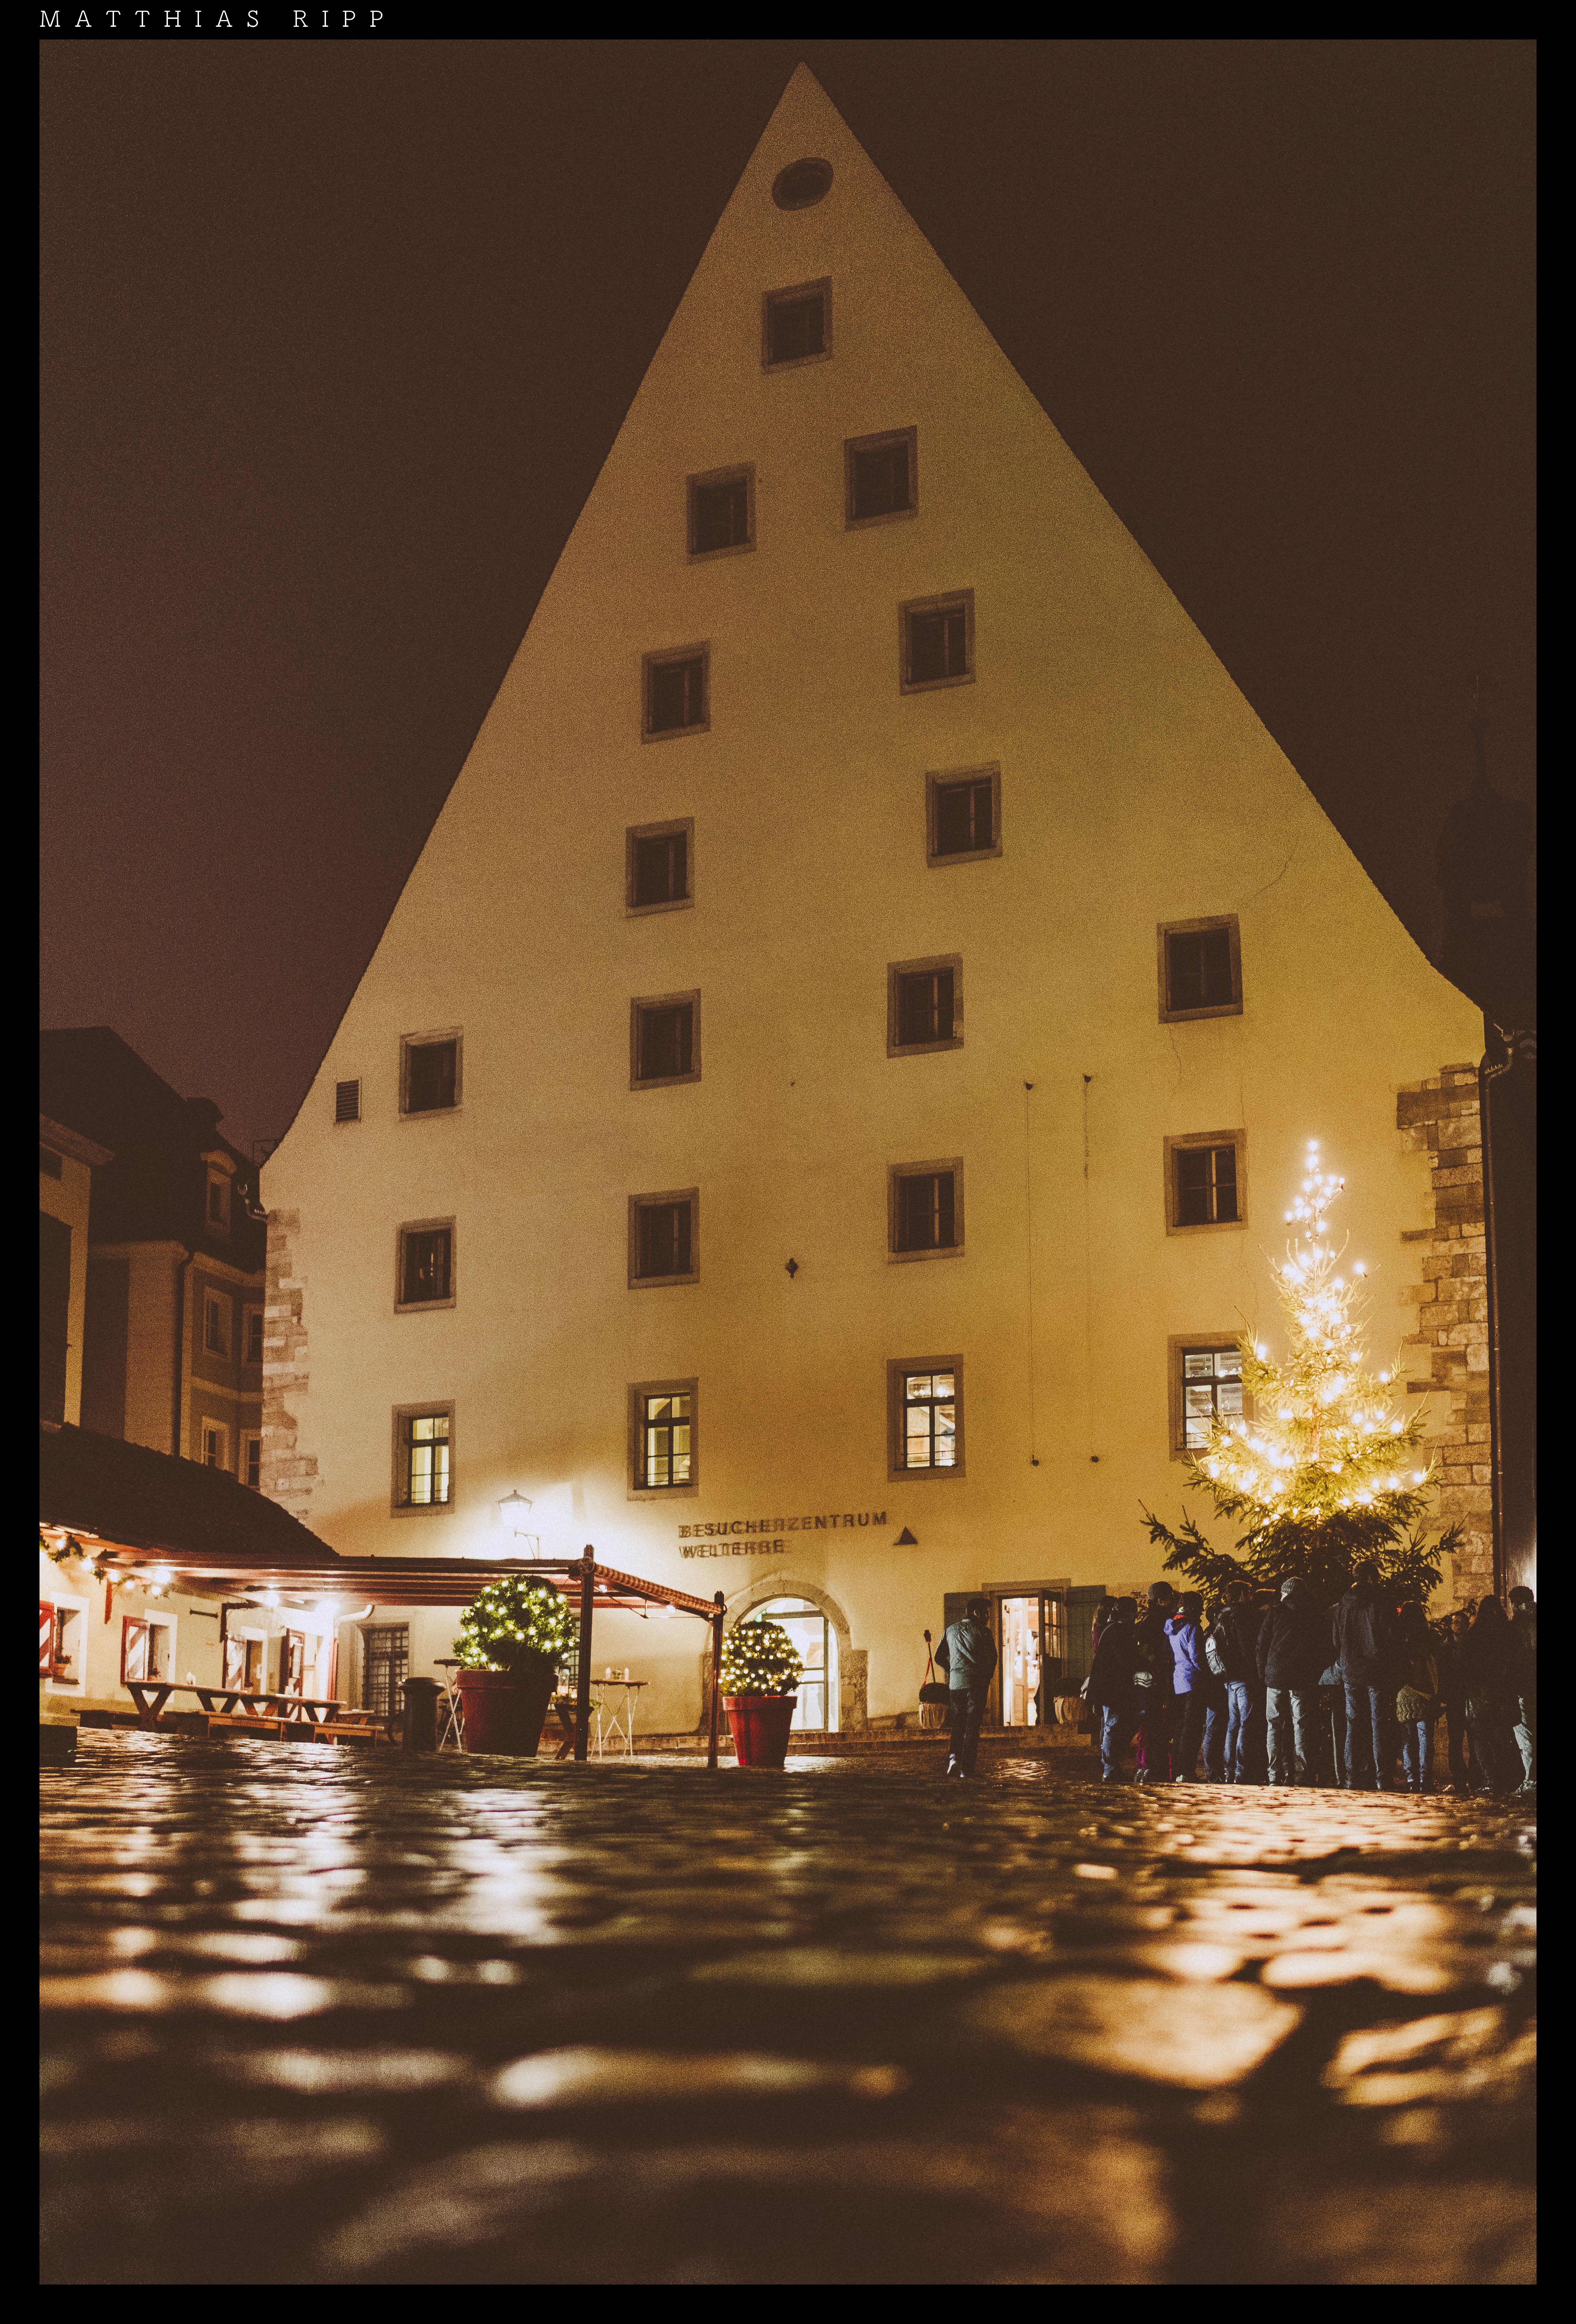
light, street, night, city, urban, monument, europe, evening, reflection, landmark, lighting, art, cool image, 35mm, stadt, europa, germany, deutschland, kunst, bayern, bavaria, heritage, unesco, zeiss, distagon, fullframe, i, shape, strase, worldheritage, regensburg, welterbe, sonyrx1rii, salzstadel, saltbarn